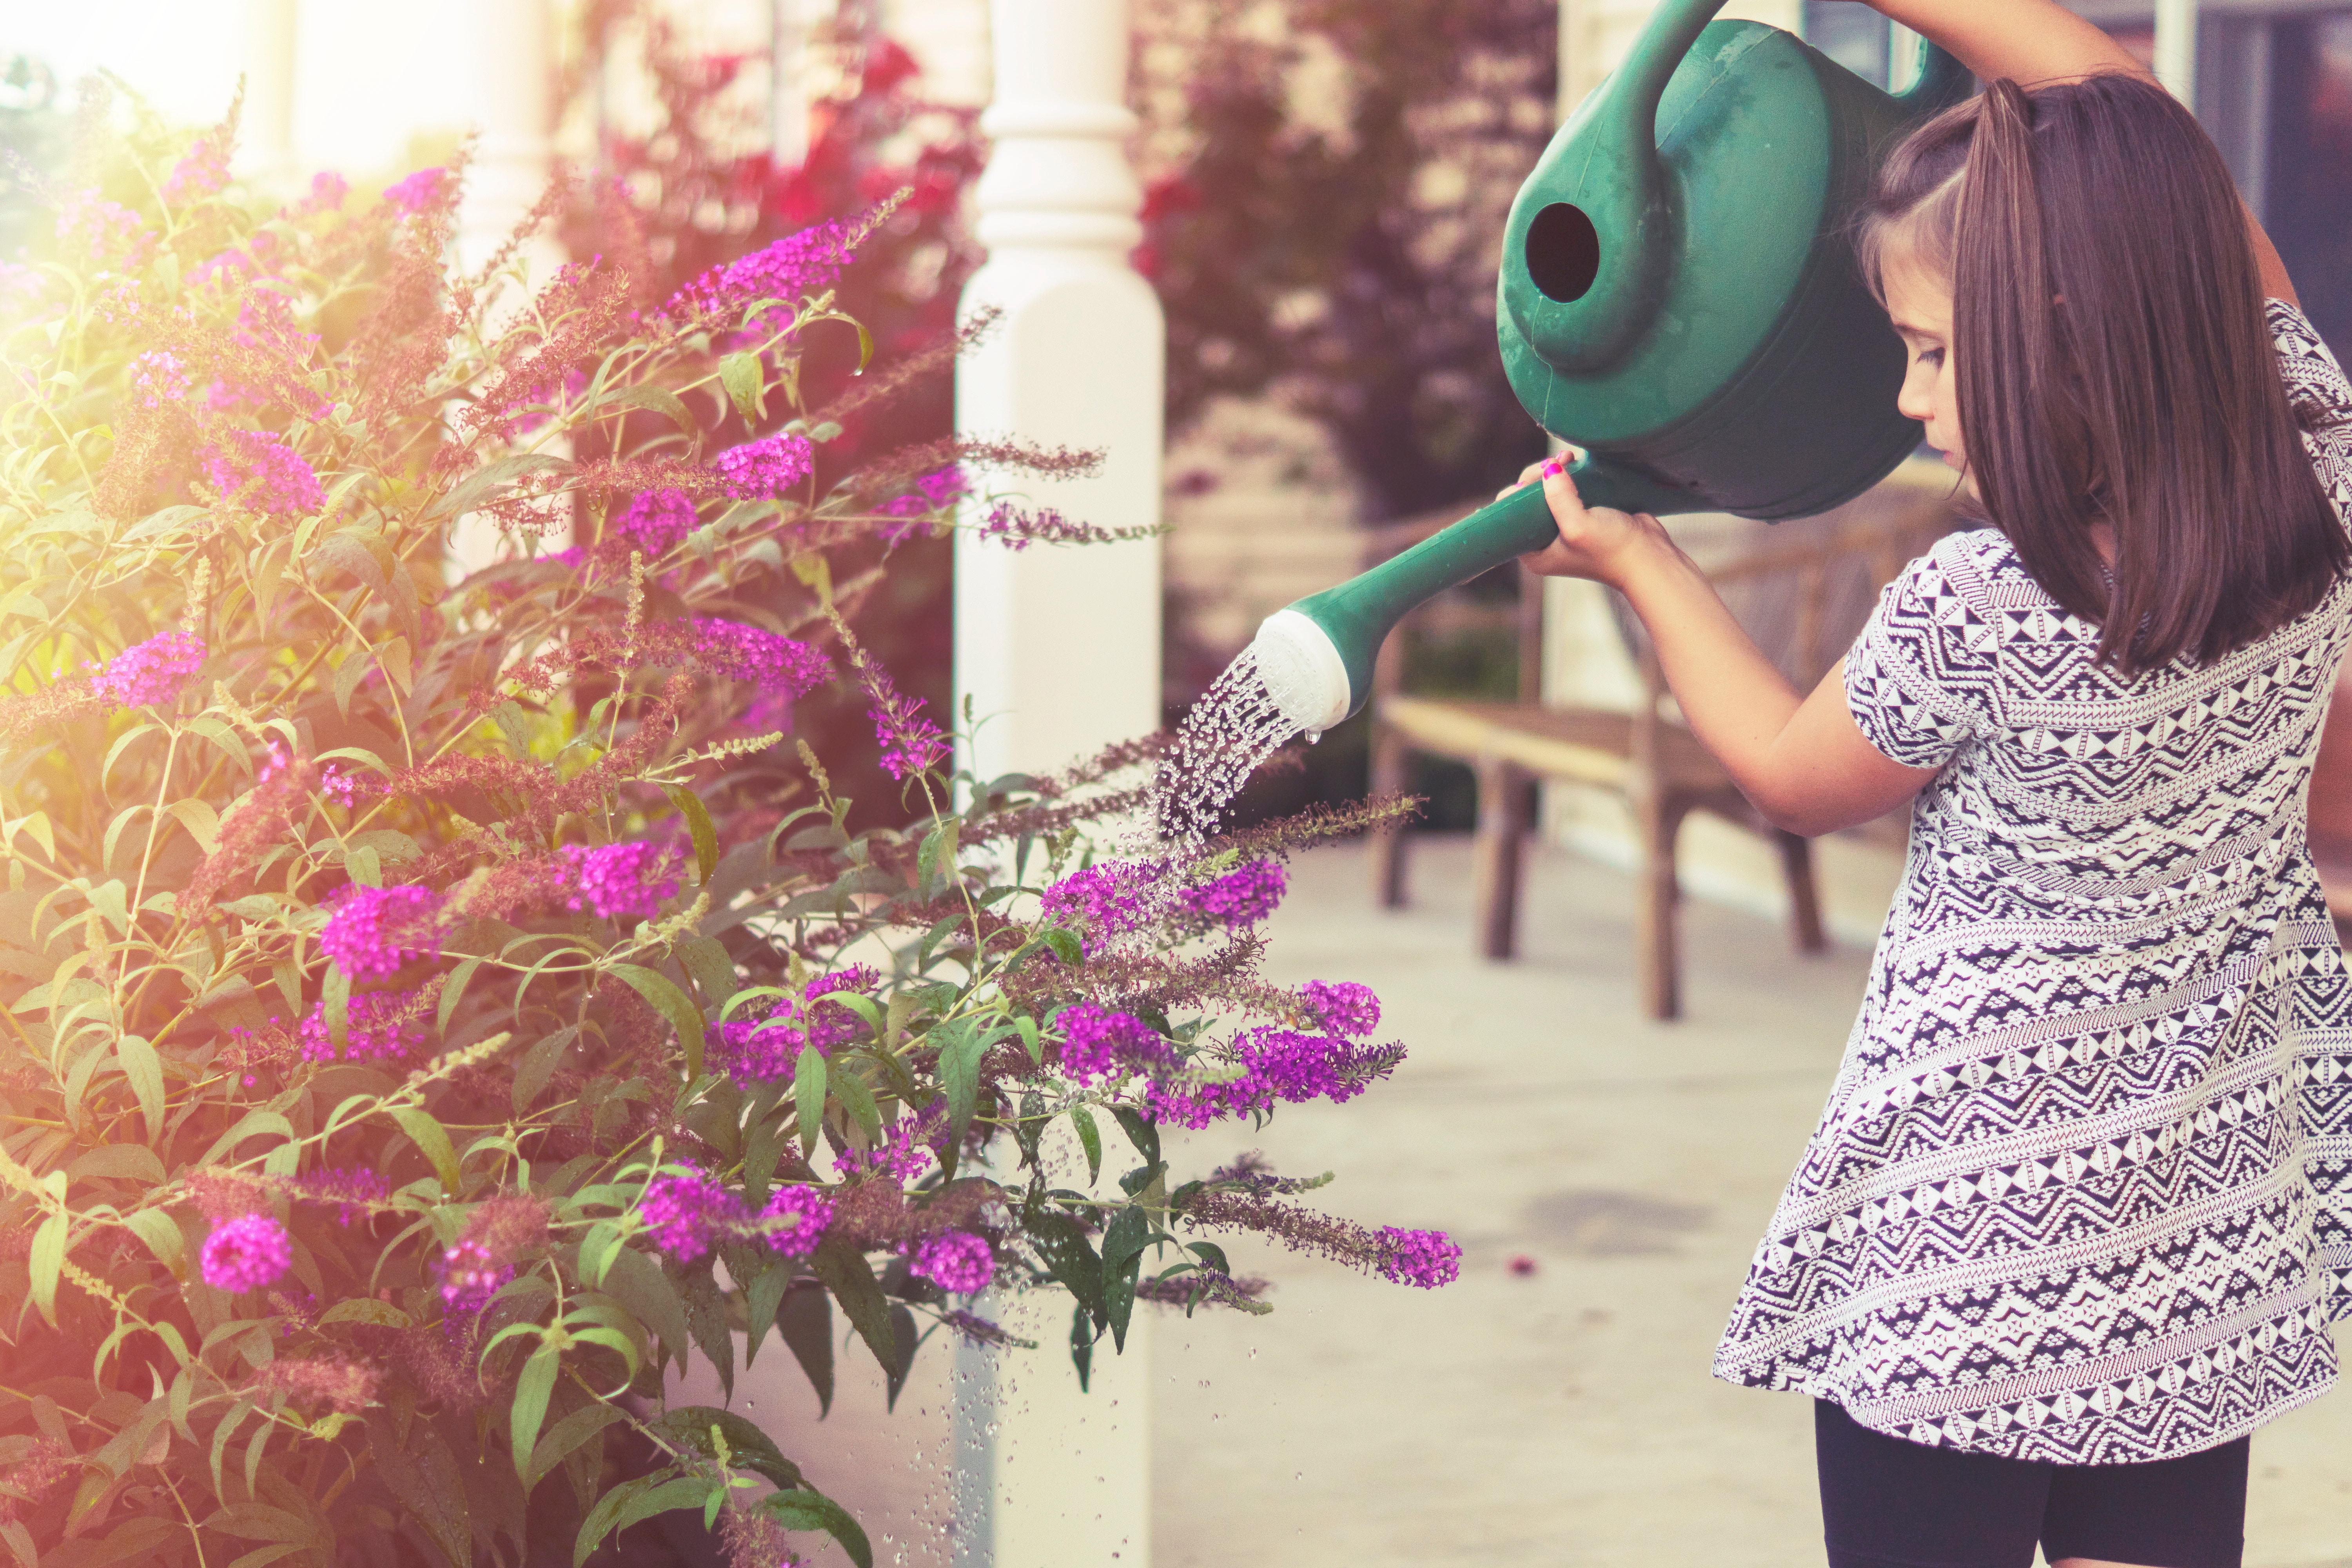
pink, purple, green, violet, beauty, flower, lilac, magenta, lavender, plant, spring, tree, dress, photography, smile, happy, photo shoot, eyelash, shrub